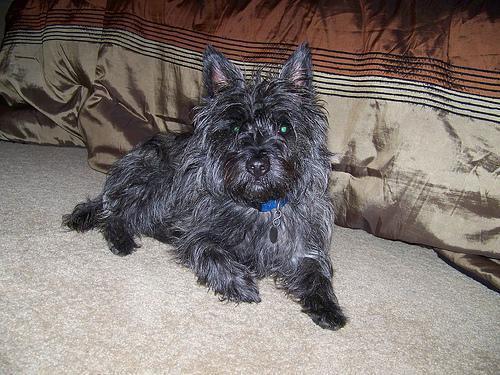
cairn